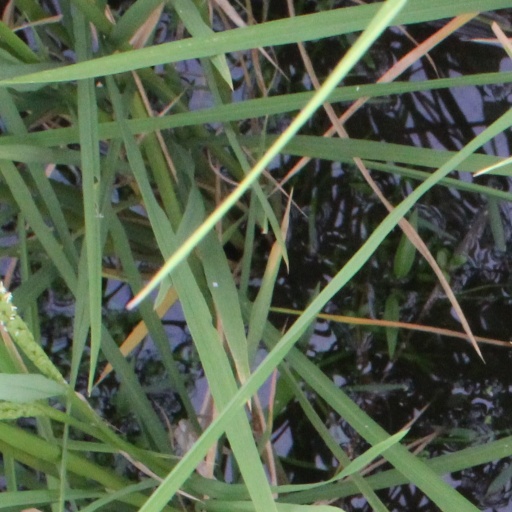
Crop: rice